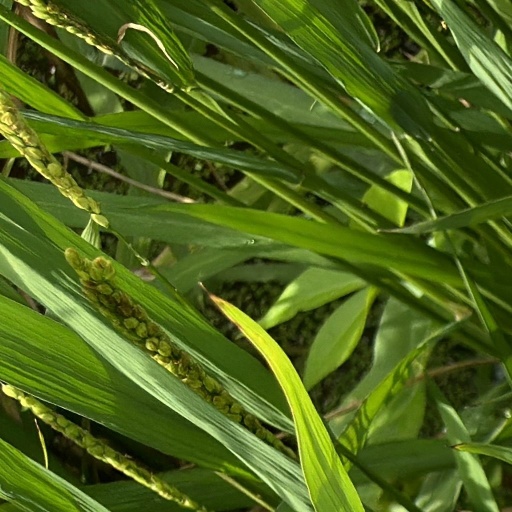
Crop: rice